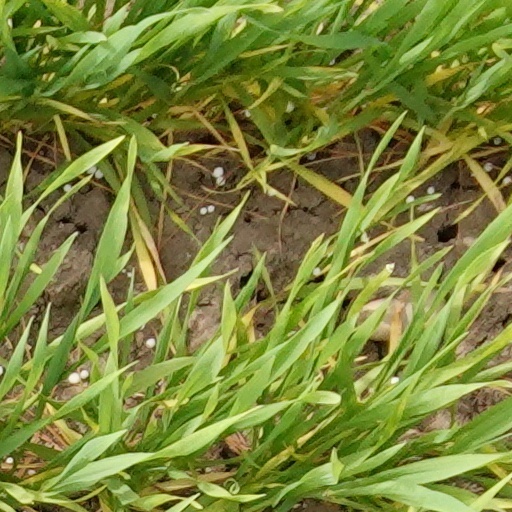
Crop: wheat